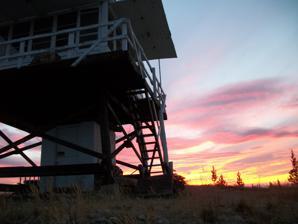
Building: Gardiner Peak Lookout
Country: United States of America
Year built: 1953
United States historic place Gardiner Peak Lookout U.S. National Register of Historic Places Show map of Idaho Show map of the United States Nearest city Darby, Idaho Coordinates 45°58′12″N 114°46′00″W / 45.97000°N 114.76667°W / 45.97000; -114.76667 ( Salmon Mountain Lookout ) Built 1953 Built by USDA Forest Service NRHP reference No. 100002295 Added to NRHP April 6, 2018 The Gardiner Peak Lookout , on Gardiner Peak in the West Fork District of Bitterroot National Forest , near Darby, Idaho , was built in 1953.  It was listed on the National Register of Historic Places in 2018. It is a 1936-pattern L-4 lookout. It is a staffed lookout.  It is on Gardiner Peak, above the Selway River , within the Selway-Bitterroot Wilderness Area on the boundary between the Nez Perce National Forest and the Bitterroot National Forest . It is at elevation of 6,597 feet (2,011 m). References